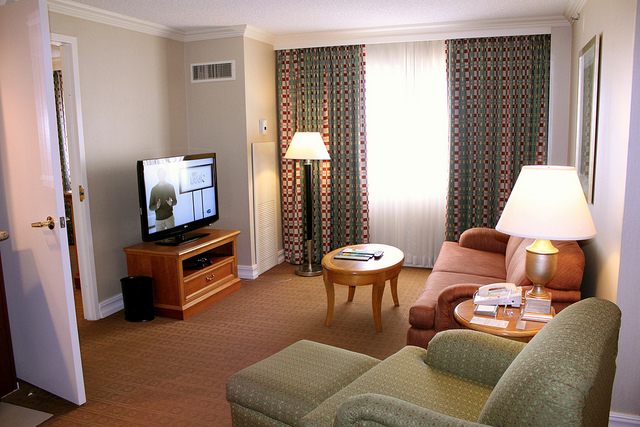
user: Given an image and a question. Answer the question in a short answer. Question: What is the term for the piece of matching furniture in front of this chair? Short Answer:
assistant: ottoman